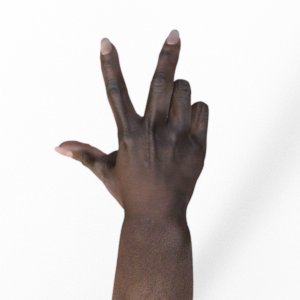
Label: scissors